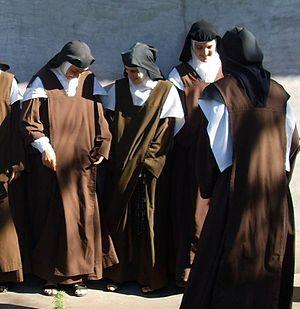
L'ordre des Carmes déchaux ou ordre des Frères déchaux et des Moniales déchaussées de la bienheureuse Vierge Marie du Mont-Carmel, abrégé en O.C.D., est un ordre religieux catholique contemplatif et apostolique, appartenant à la catégorie des ordres mendiants. Les frères carmes déchaux partagent avec les sœurs carmélites déchaussées, moniales cloîtrées, le même rythme de prière. S’ils consacrent ainsi deux heures chaque jour à la prière silencieuse, leur mission est plus particulièrement d’annoncer l’Évangile par la prédication à la lumière de la riche tradition spirituelle du Carmel.
La place des femmes dans l'Église catholique fait l'objet de nombreuses recherches. L’Église catholique insiste sur l’égale dignité des hommes et des femmes, mais également sur les spécificités de leurs rôles respectifs. La subordination supposée des femmes aux hommes fait l’objet de critiques.